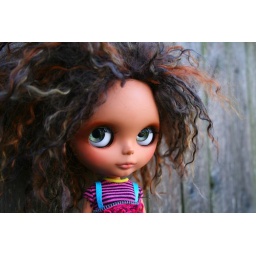
moxie girl dress with bhc boots. guen's hair by effiethedal, guen's makeup by happibug